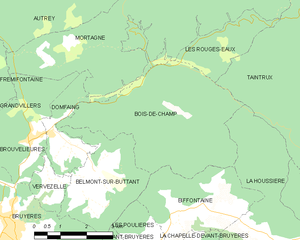
Carte des communes françaises Bois-de-Champ